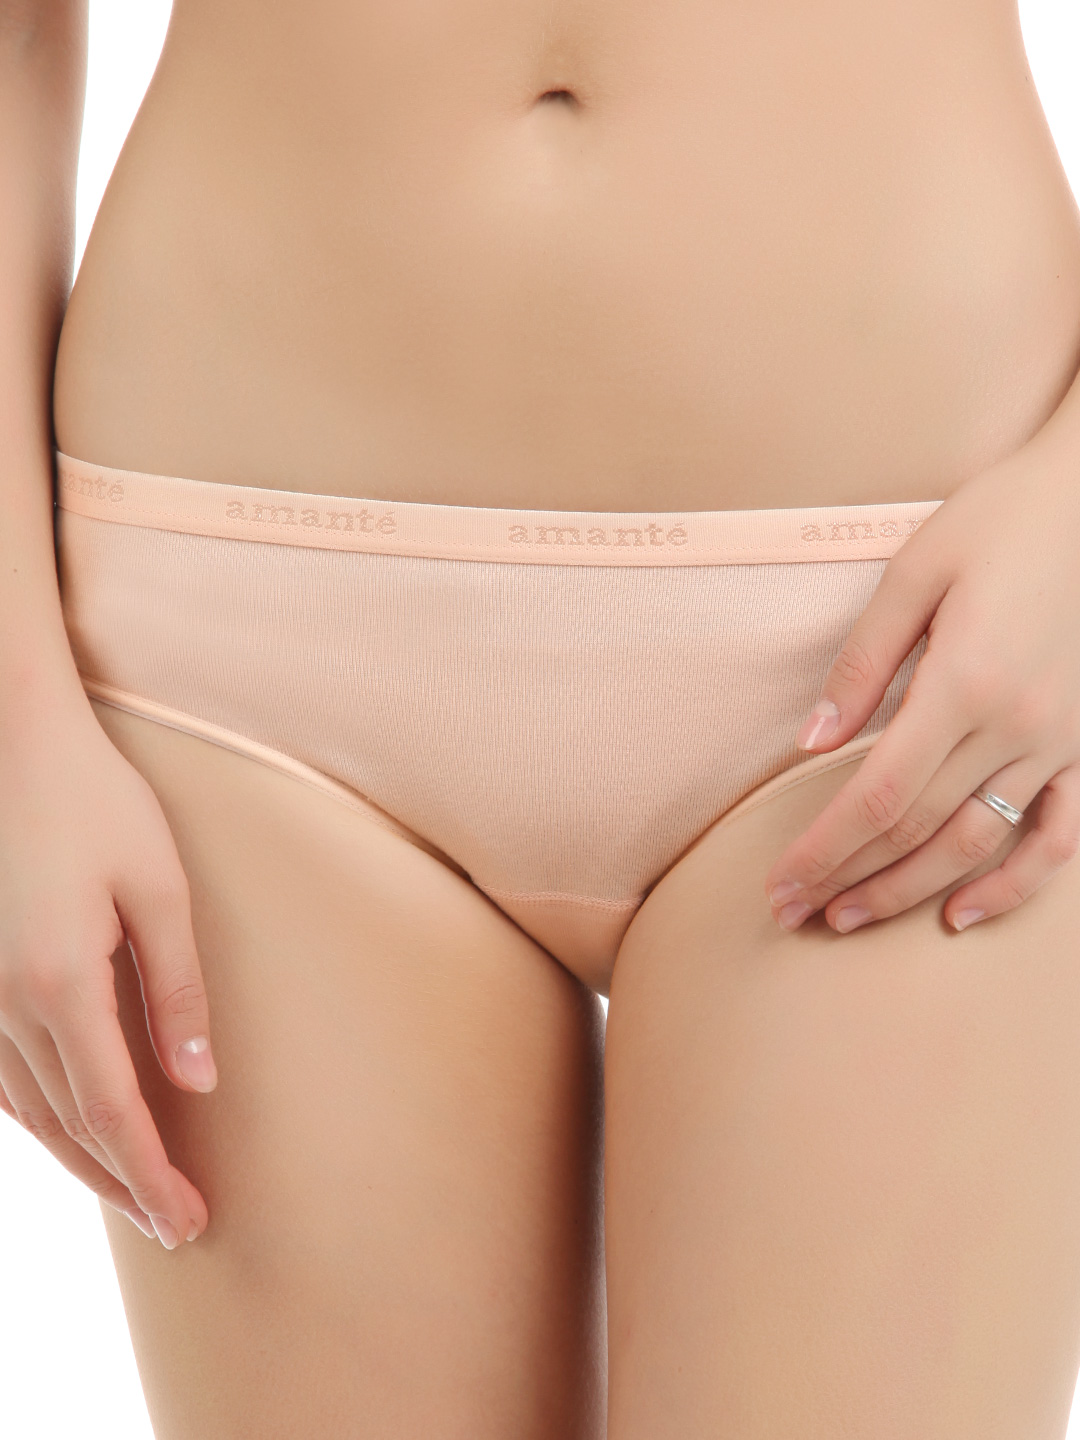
Amante Women Peach-Coloured Briefs PCLR02
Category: Apparel / Innerwear / Briefs
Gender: Women
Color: Peach
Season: Summer 2017
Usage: Casual